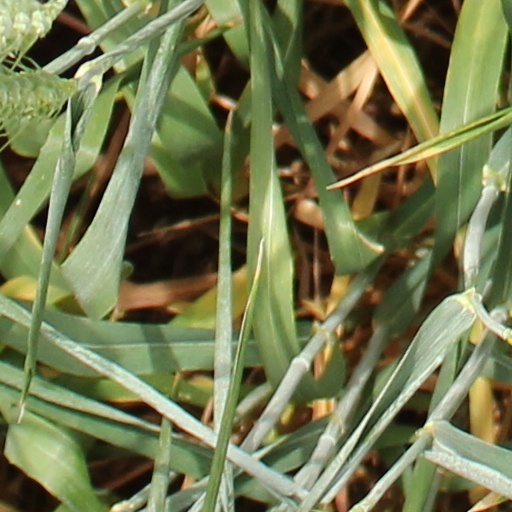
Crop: wheat